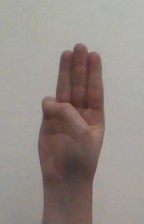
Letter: thaa